Dan Metzger

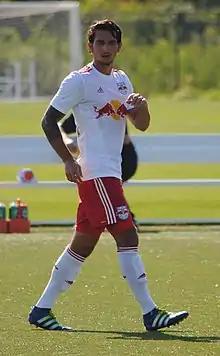
Metzger with New York Red Bulls II

Daniel James Metzger (born March 9, 1993) is an American professional soccer player who plays as a midfielder.